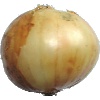
Label: white_onion